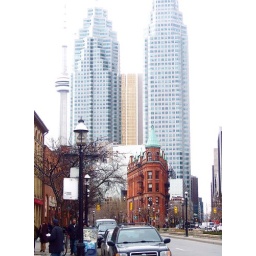
The first flatiron building built in a major city. The CN tower is peeking out from behind a skyscraper in the background.